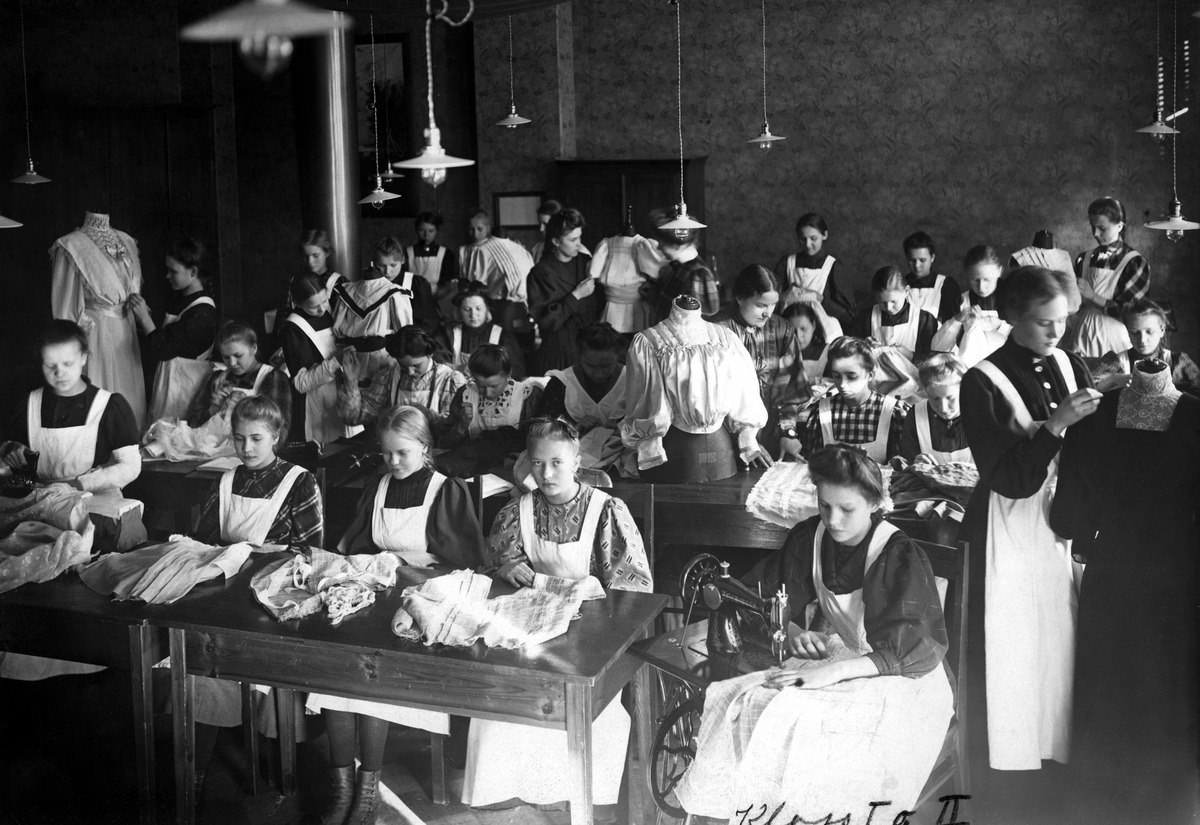
Tyttöjen ammattikoulun oppilaat työskentelevät käsityönopettaja Ellen Bremerin johdolla
sisällön kuvaus: Tyttöjen ammattikoulun oppilaat työskentelevät käsityönopettaja Ellen Bremerin johdolla. mustavalkoinen
Kuvaaja: Roos, Ina, valokuvaaja
Ajankohta: kuvausaika 1910 -luku
Paikka: Suomi, Uusimaa, Helsinki, Kluuvi Helsinki, Aleksanterinkatu 21
Aiheet: Bremer, Ellen, Helsingin kaupungin tyttöjen ammattikoulu - Helsingfors Stads Yrkeskola för flickor, ammattikoulut, ammattikoulutus, opiskelijat, opettajat, oppiaineet käsityö, ompelu, ompelukoneet